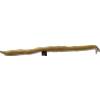
Label: bean_pod